Inca society

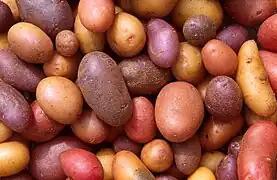
Around 200 varieties of Peruvian potatoes were cultivated by the Incas and their predecessors

Ceramics were for the most part utilitarian in nature but also incorporated the imperialist style that was prevalent in the Inca textiles and metalwork. In addition, the Inca played drums and on woodwind instruments including flutes, pan-pipes and trumpets made of shell and ceramics.